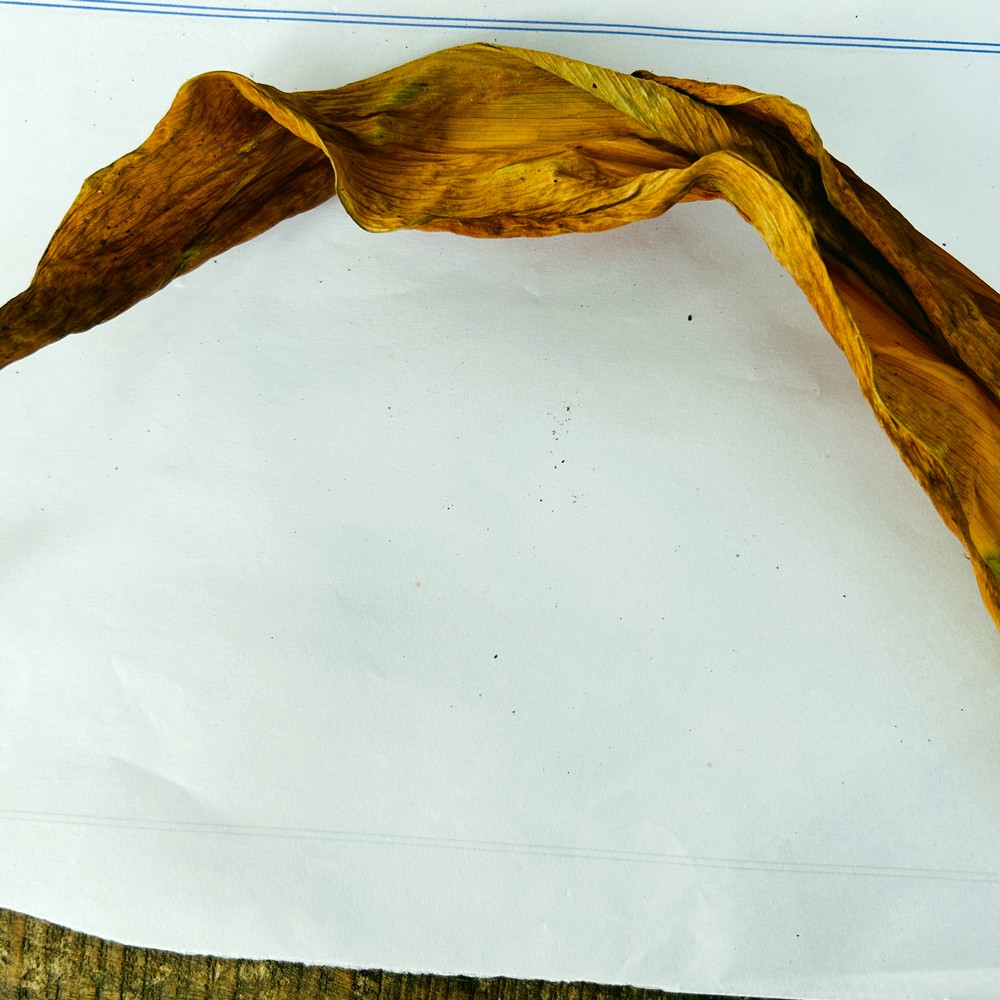
Label: Dry Leaf